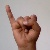
The image shows a hand gesture representing the letter 'I' in Indian Sign Language.